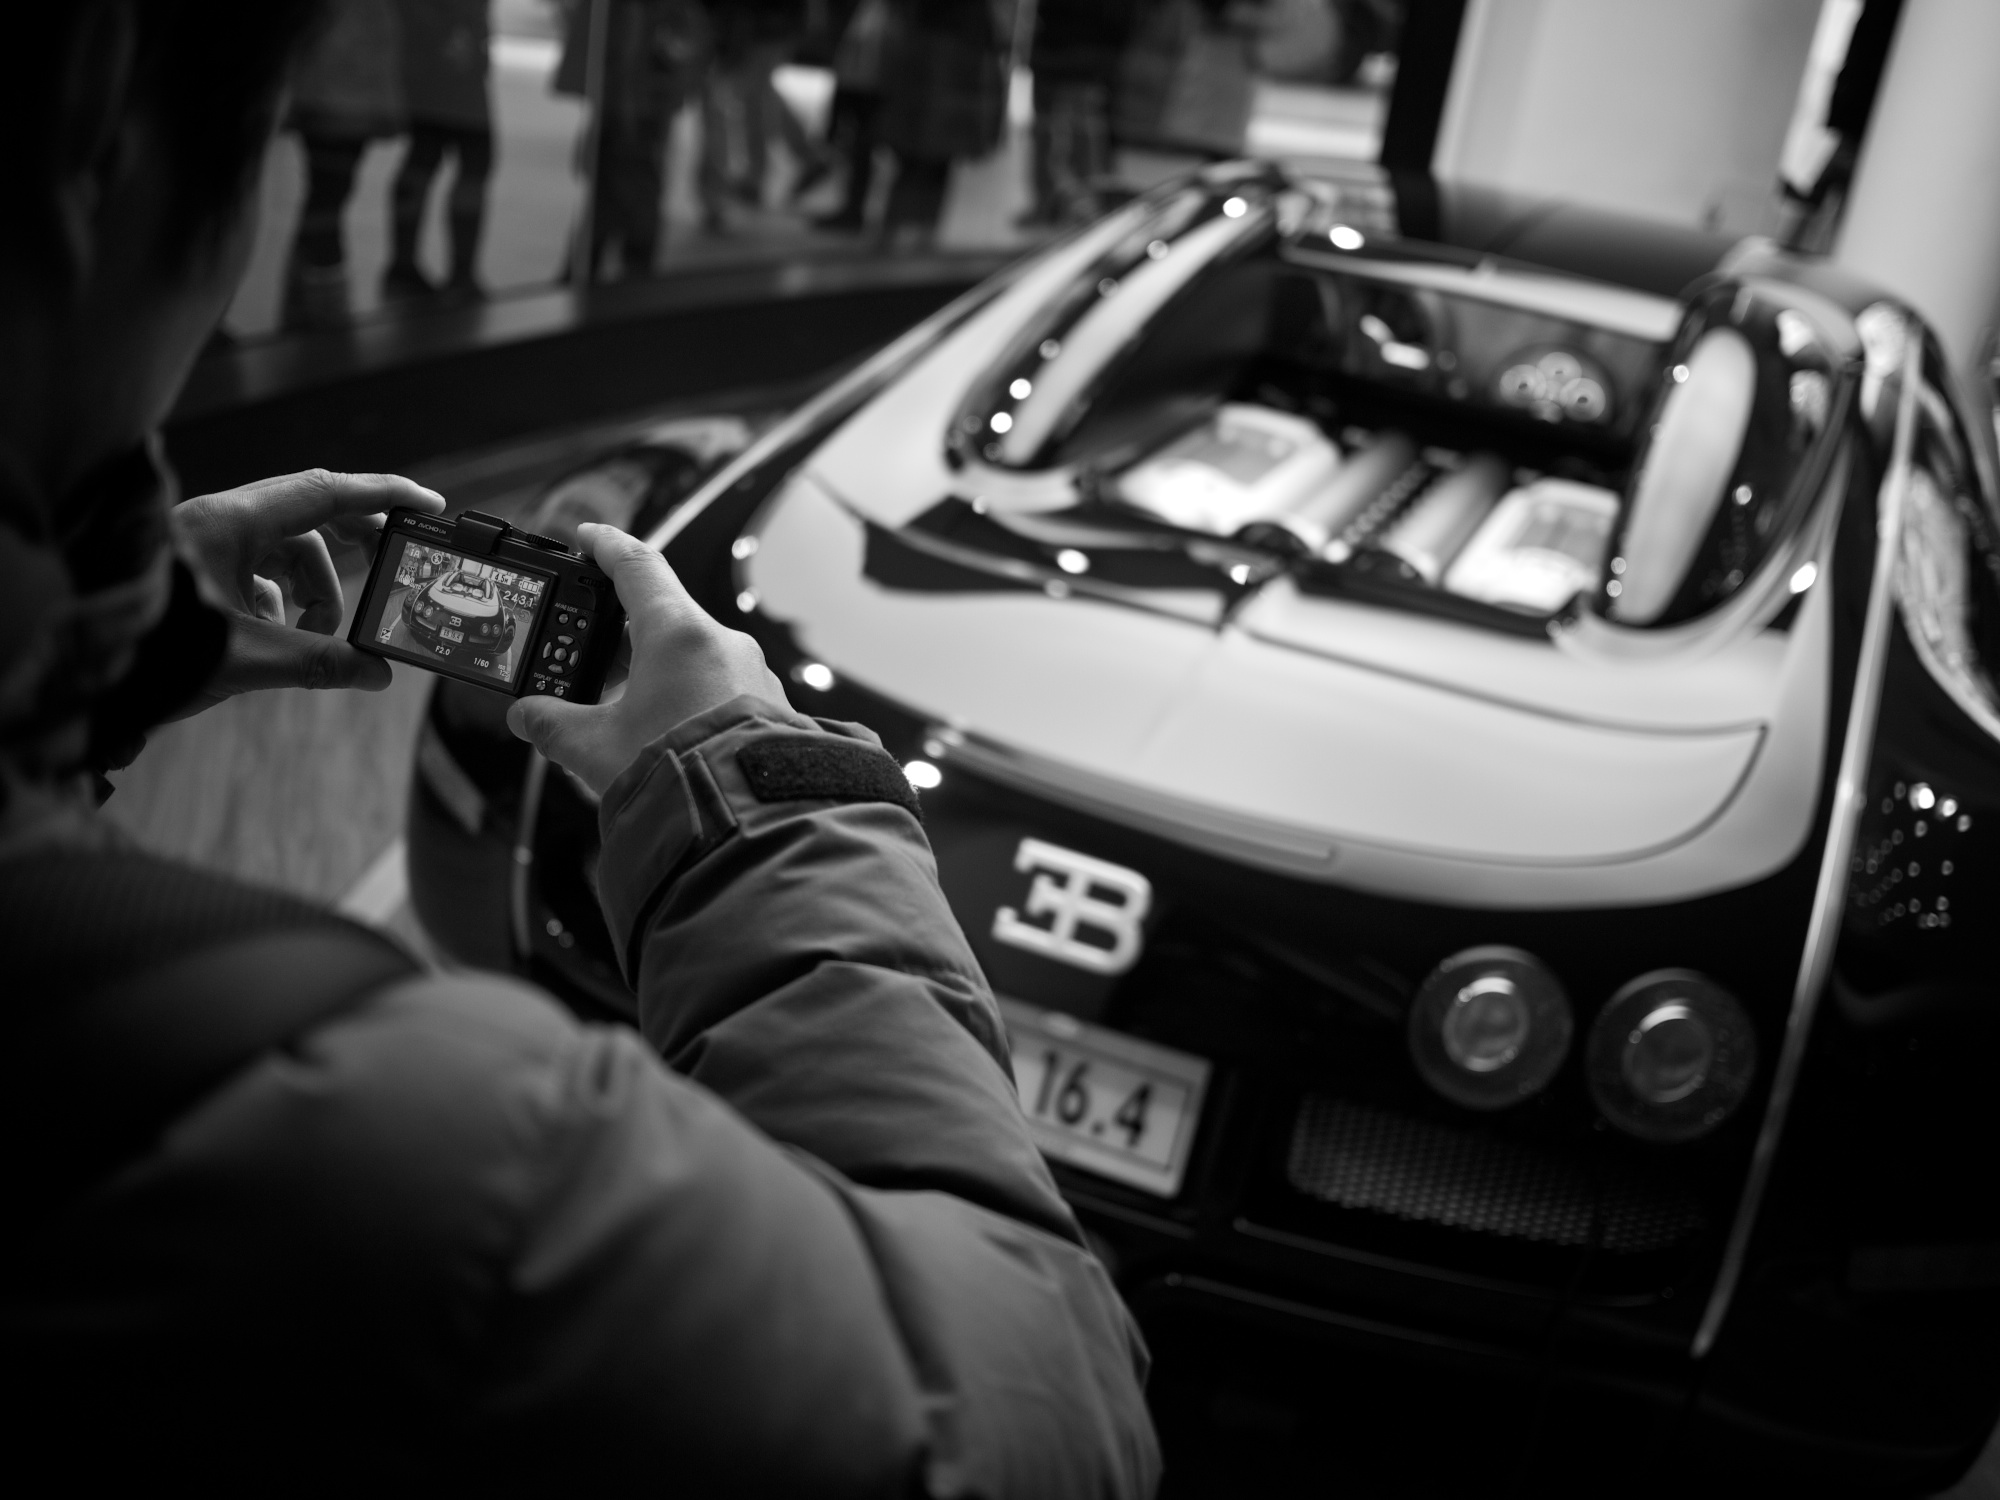
white, street, car, photography, ebook, vehicle, training, black, sports car, race car, streetphotography, flickr, supercar, thomas, video, olympus, omd, fuji, leica, monochrom, leuthard, hcb, thomasleuthard, city car, land vehicle, automobile make, automotive exterior, automotive design, luxury vehicle